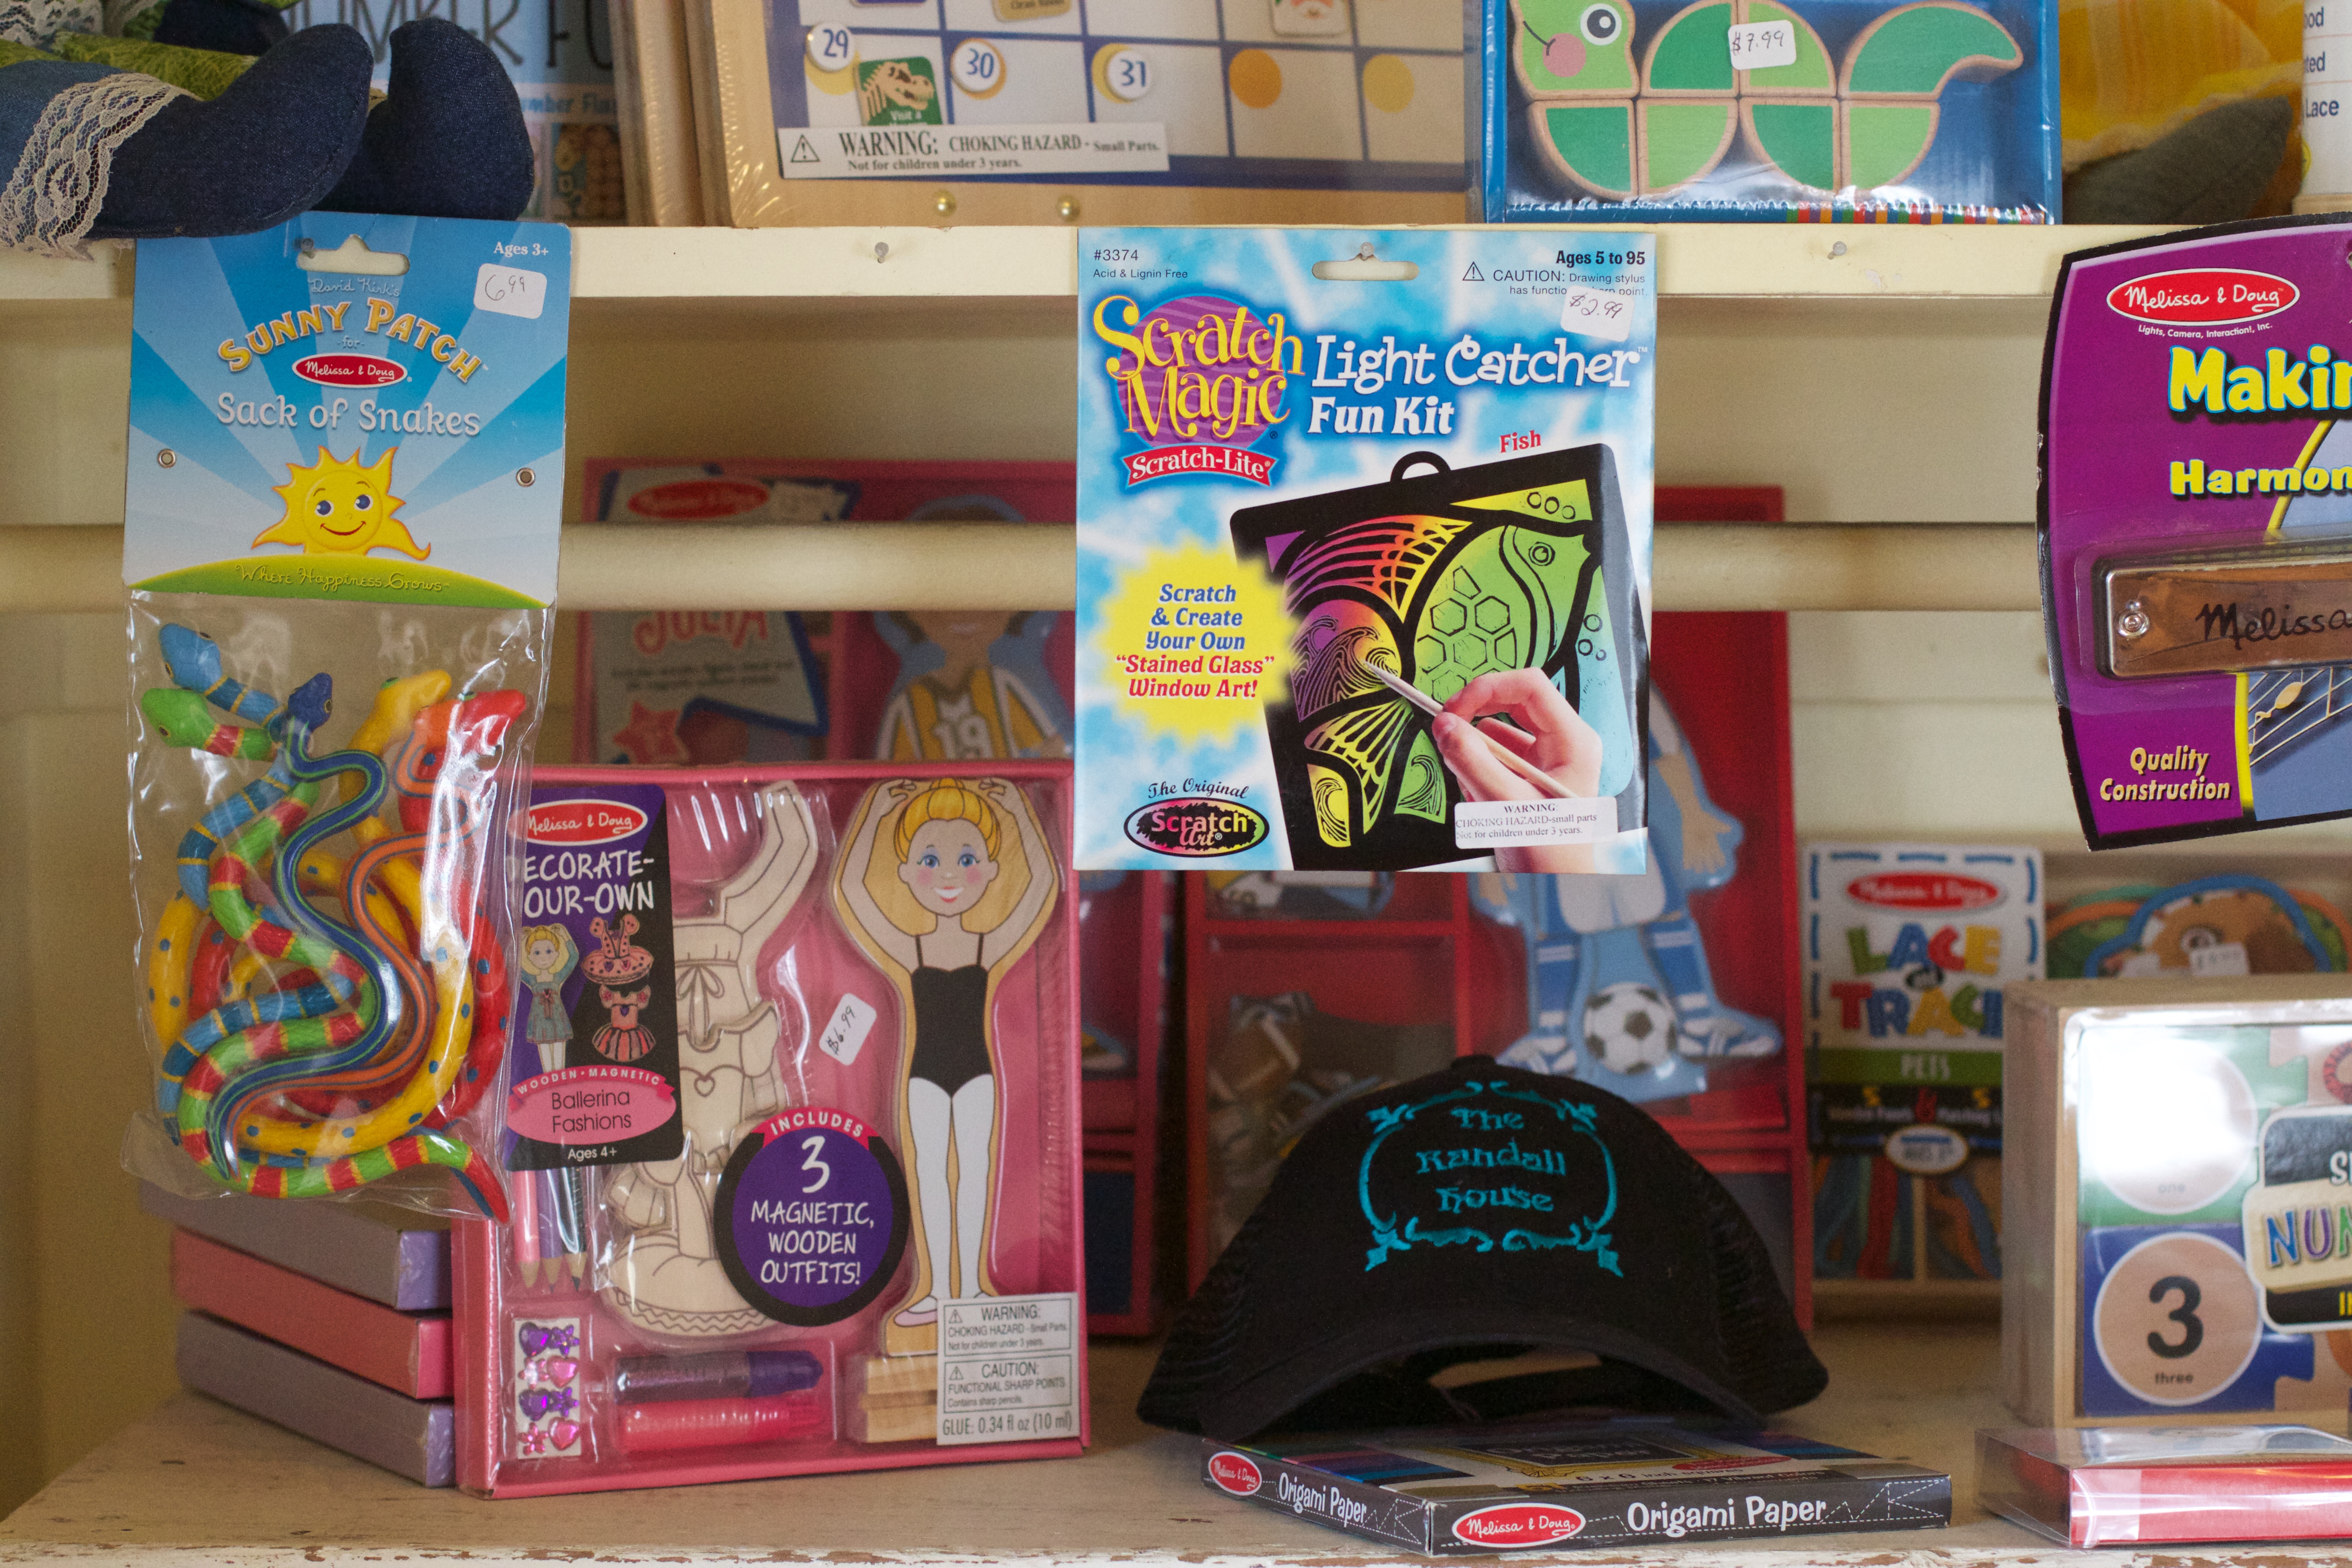
play, toy, fair, randallhouse